Tai'an railway station (Taiwan)

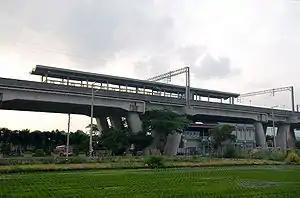
Tai'an (New) Station

Tai'an is a railway station on the Taiwan Railways Administration Taichung line located in Houli District, Taichung, Taiwan. The current elevated station is not the first Tai'an Station nor is located at its original site. Due to the re-routing of the West Coast line, the TRA closed the Tai'an Old Station on the Former Mountain line and keeps it as a tourist and historical facility while transferring the actual transportation service to the new station.